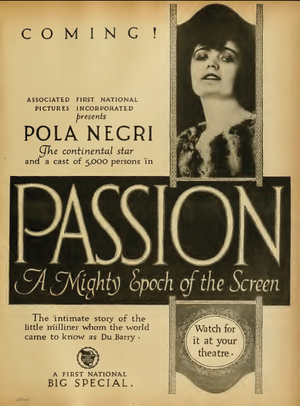
Passion est un film muet allemand réalisé par Ernst Lubitsch, sorti en 1919. Pola Negri y tient le rôle de l'héroïne, Madame du Barry.
Jeanne Bécu, dite aussi Mademoiselle de Vaubernier, devenue par mariage comtesse du Barry, née le 19 août 1743 à Vaucouleurs, et morte guillotinée le 8 décembre 1793 à Paris, fut la dernière favorite du roi Louis XV de 1768 à 1774.